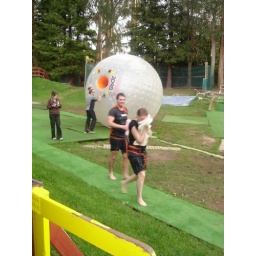
Ryan and Tara went in the Zorb- a giant ball filled with water that's rolled down a hill!